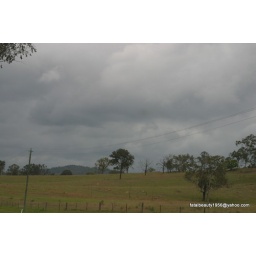
storm clouds and trees in the fields